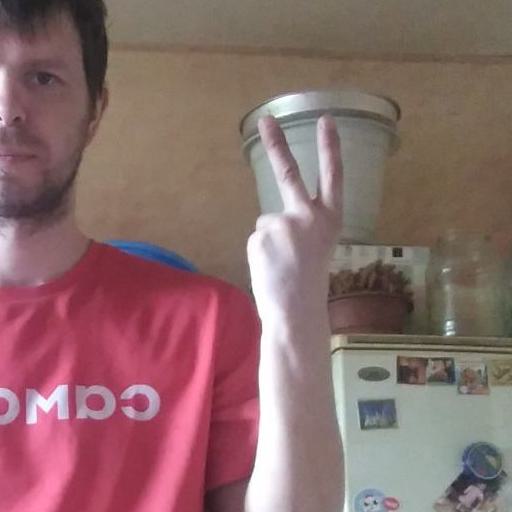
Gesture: peace_inverted